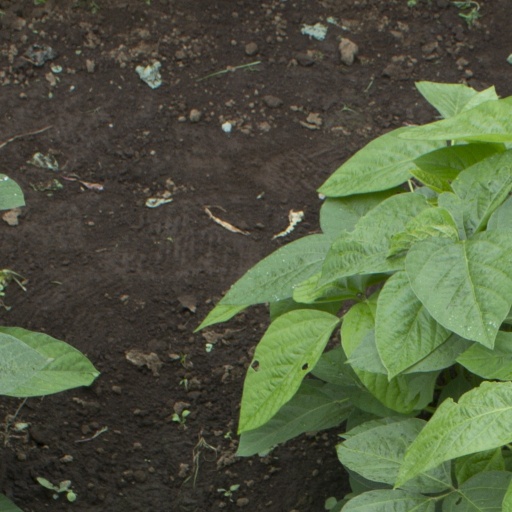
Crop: soybean